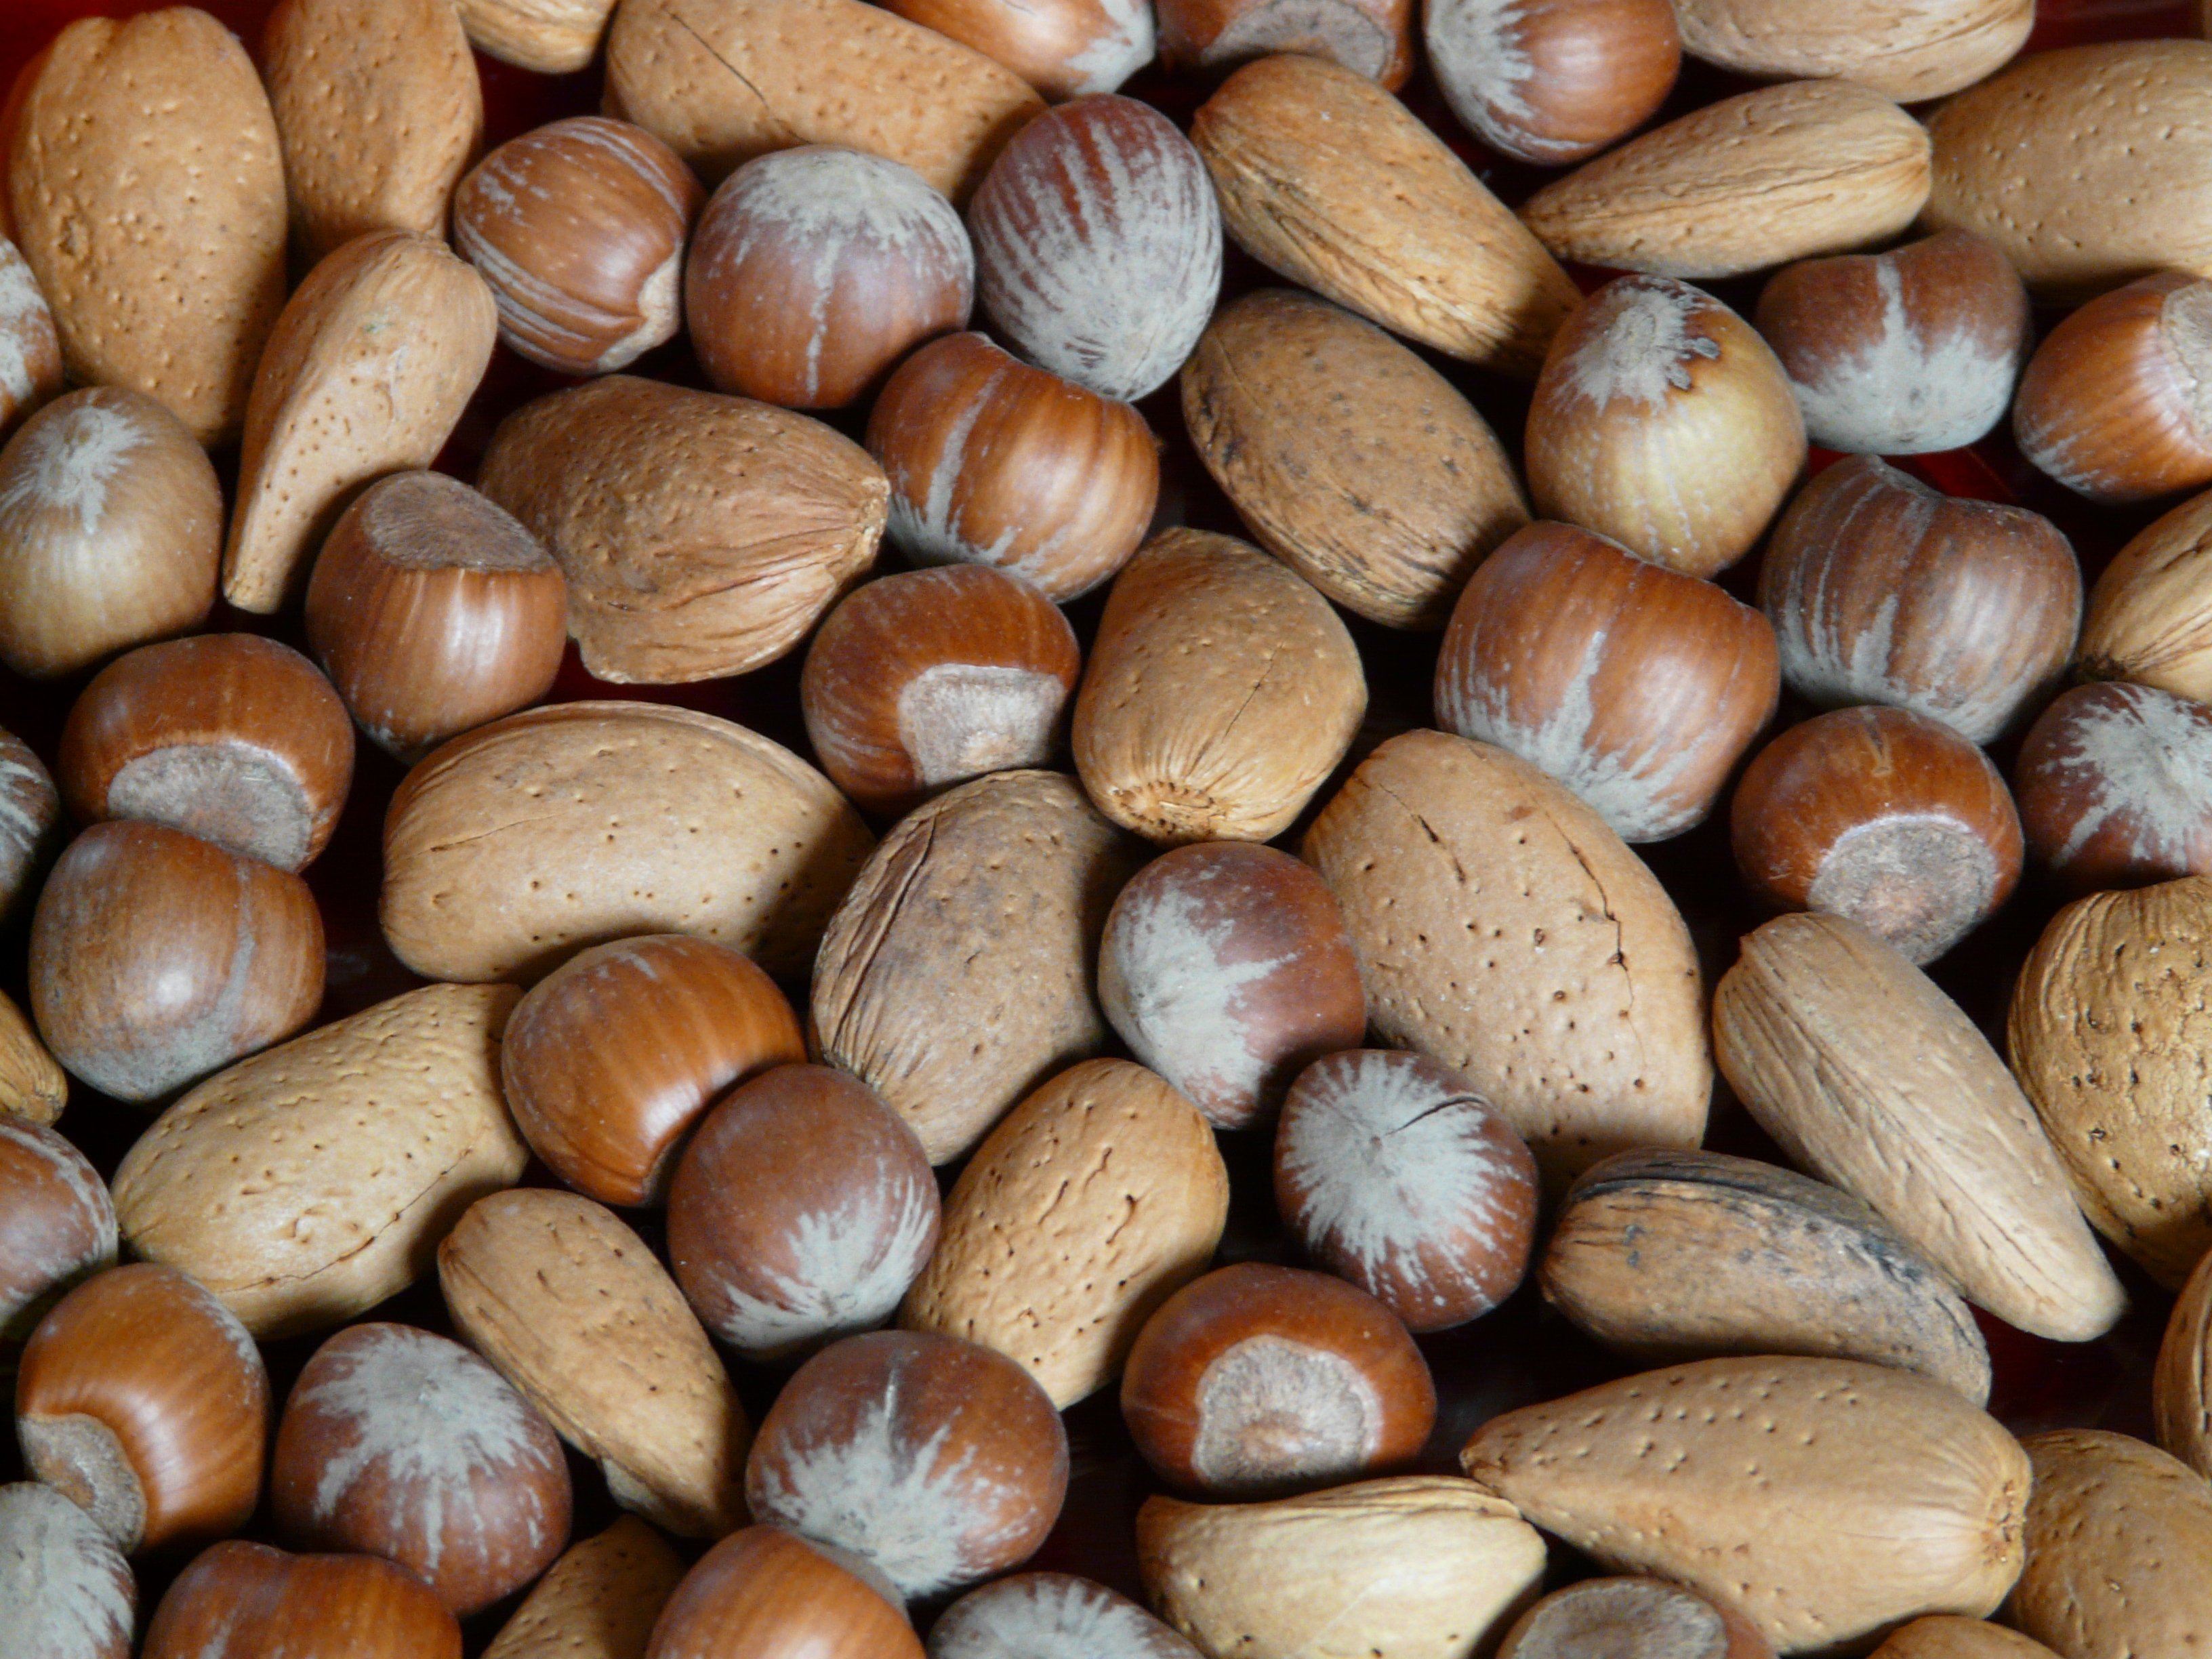
wood, food, produce, brown, nut, eat, coconut, shells, nuts, tasty, hazelnut, chestnut, almonds, hazelnuts, nutritious, grass family, nuts seeds